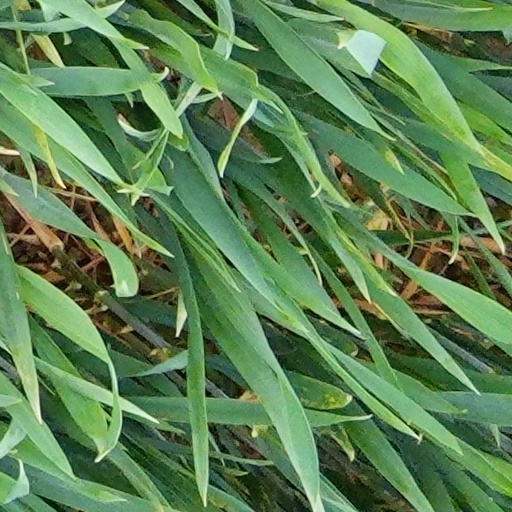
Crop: wheat